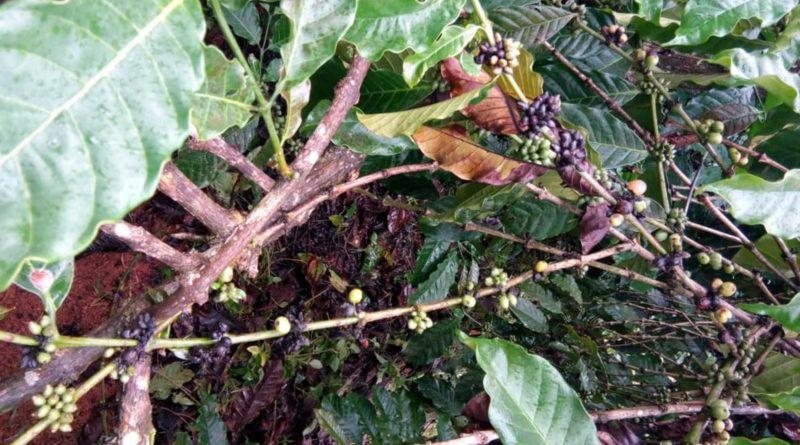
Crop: unknown
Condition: coffee_coffee_black_rot